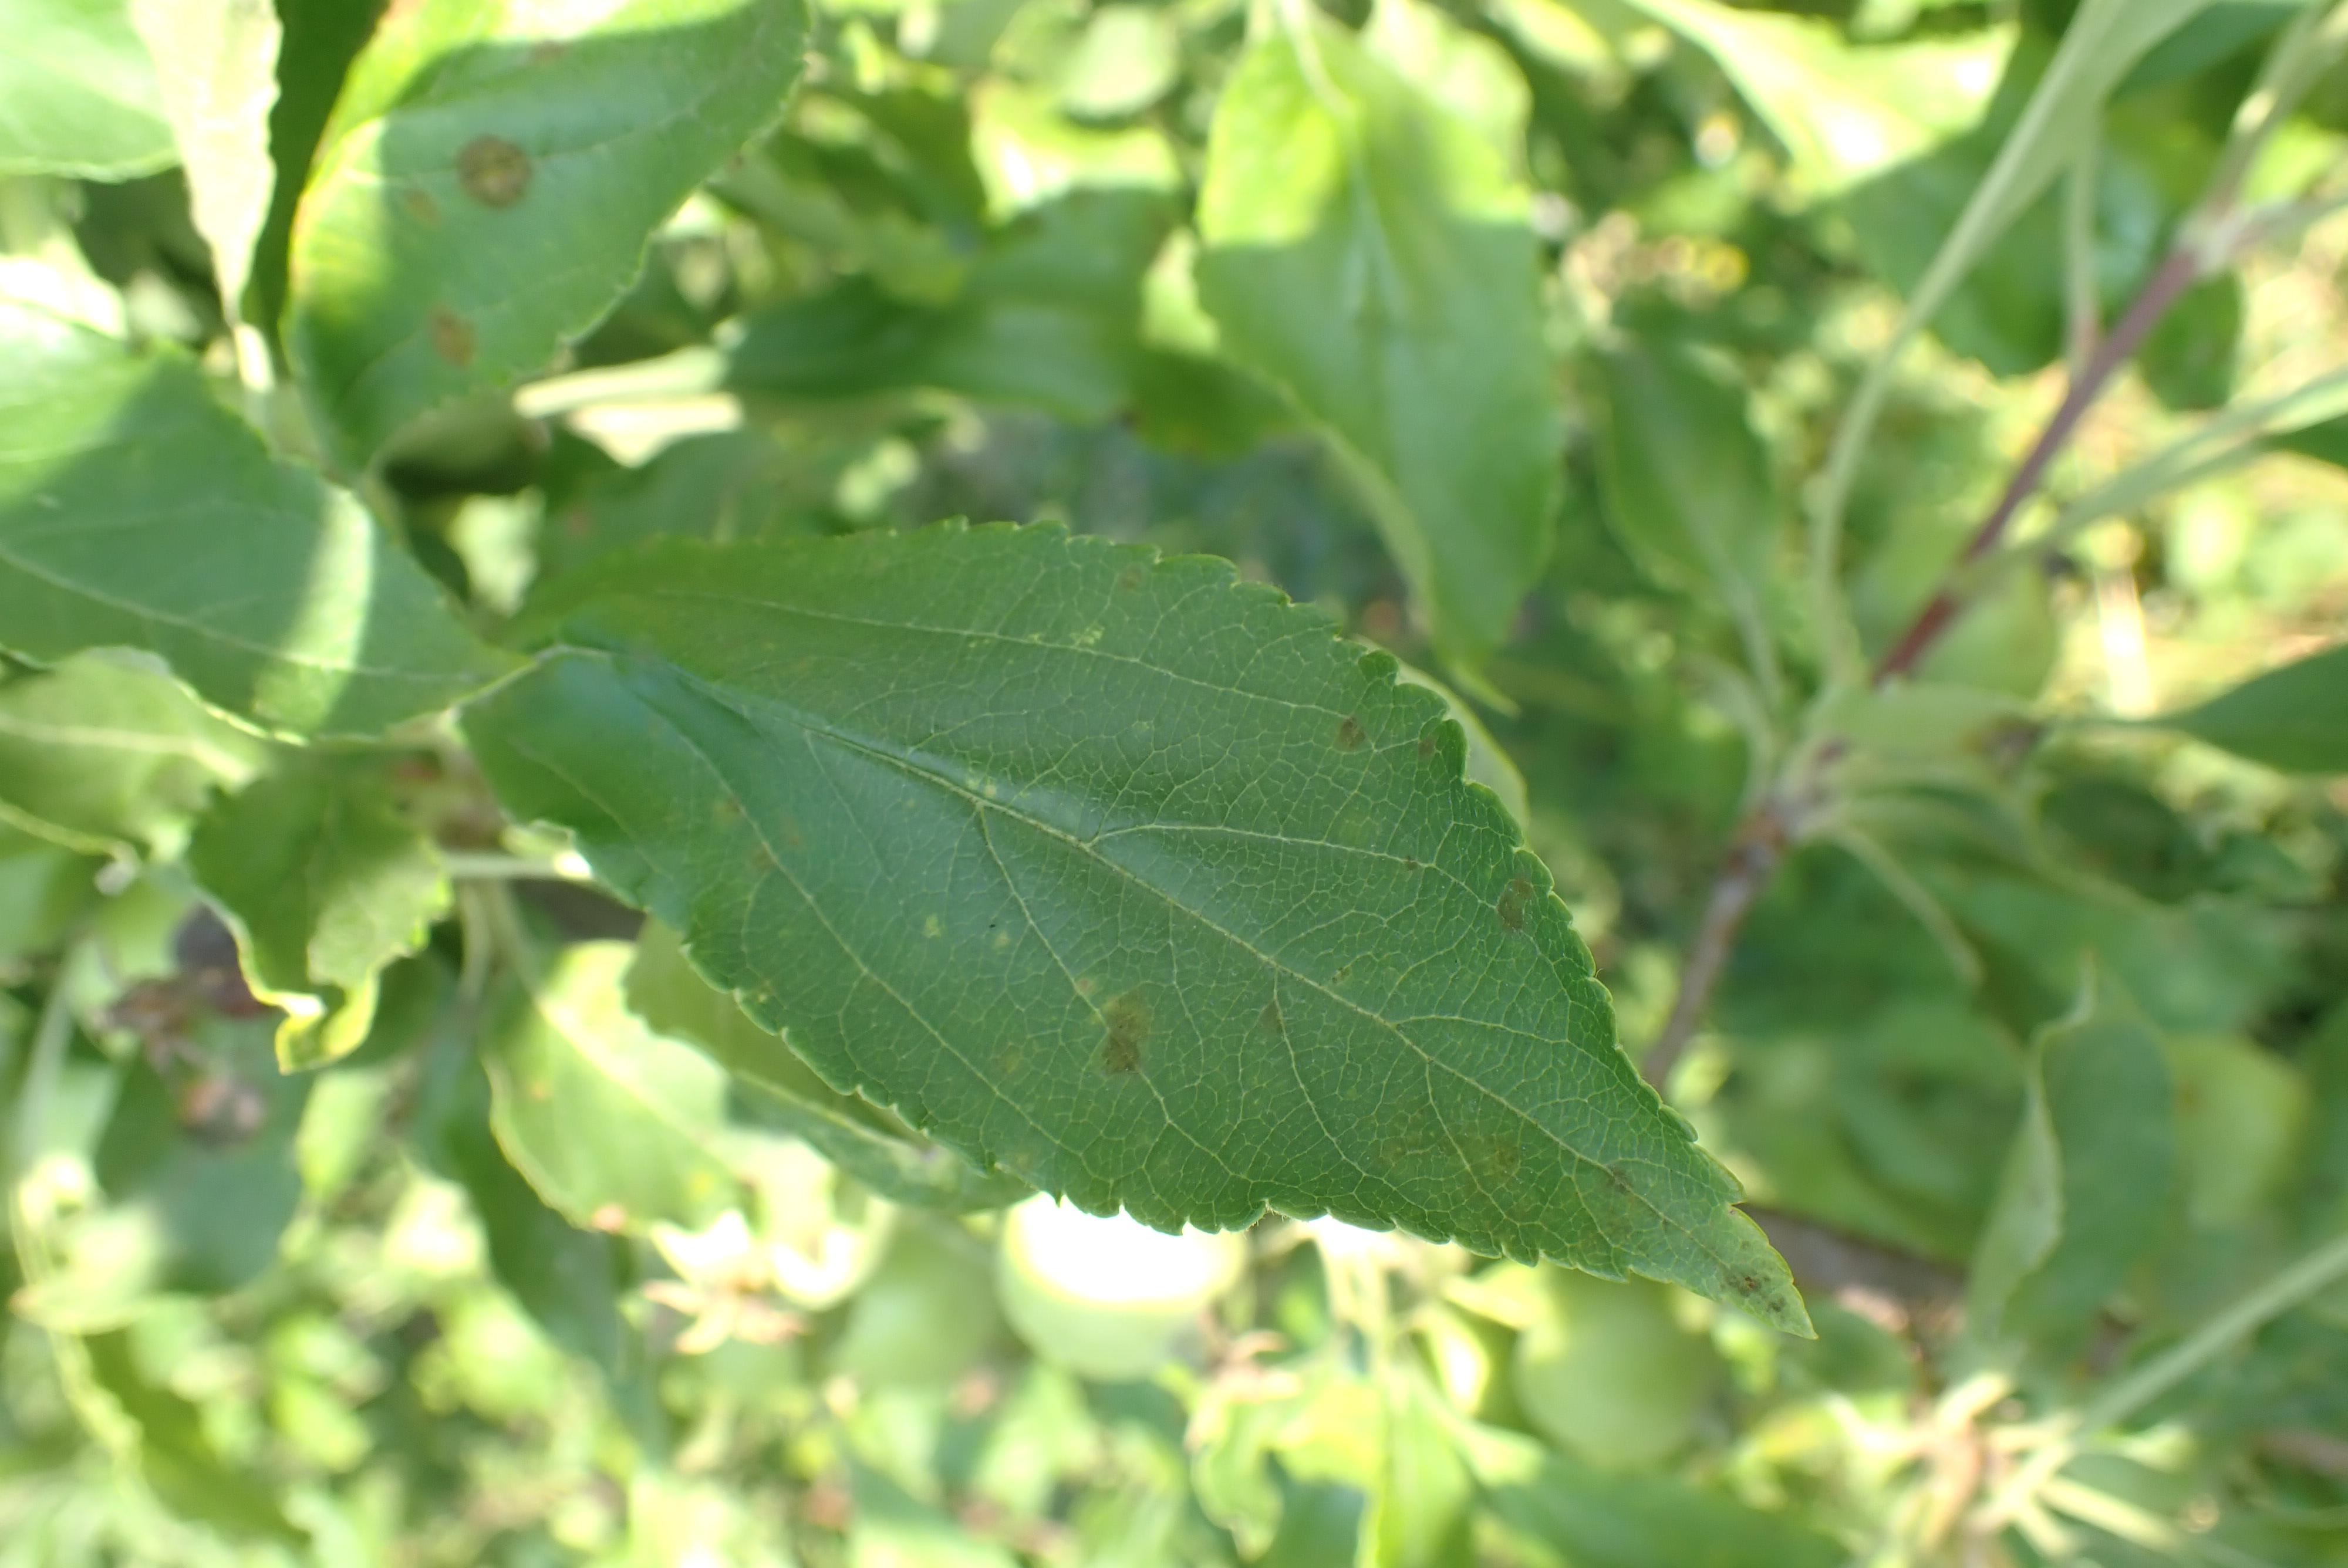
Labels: scab